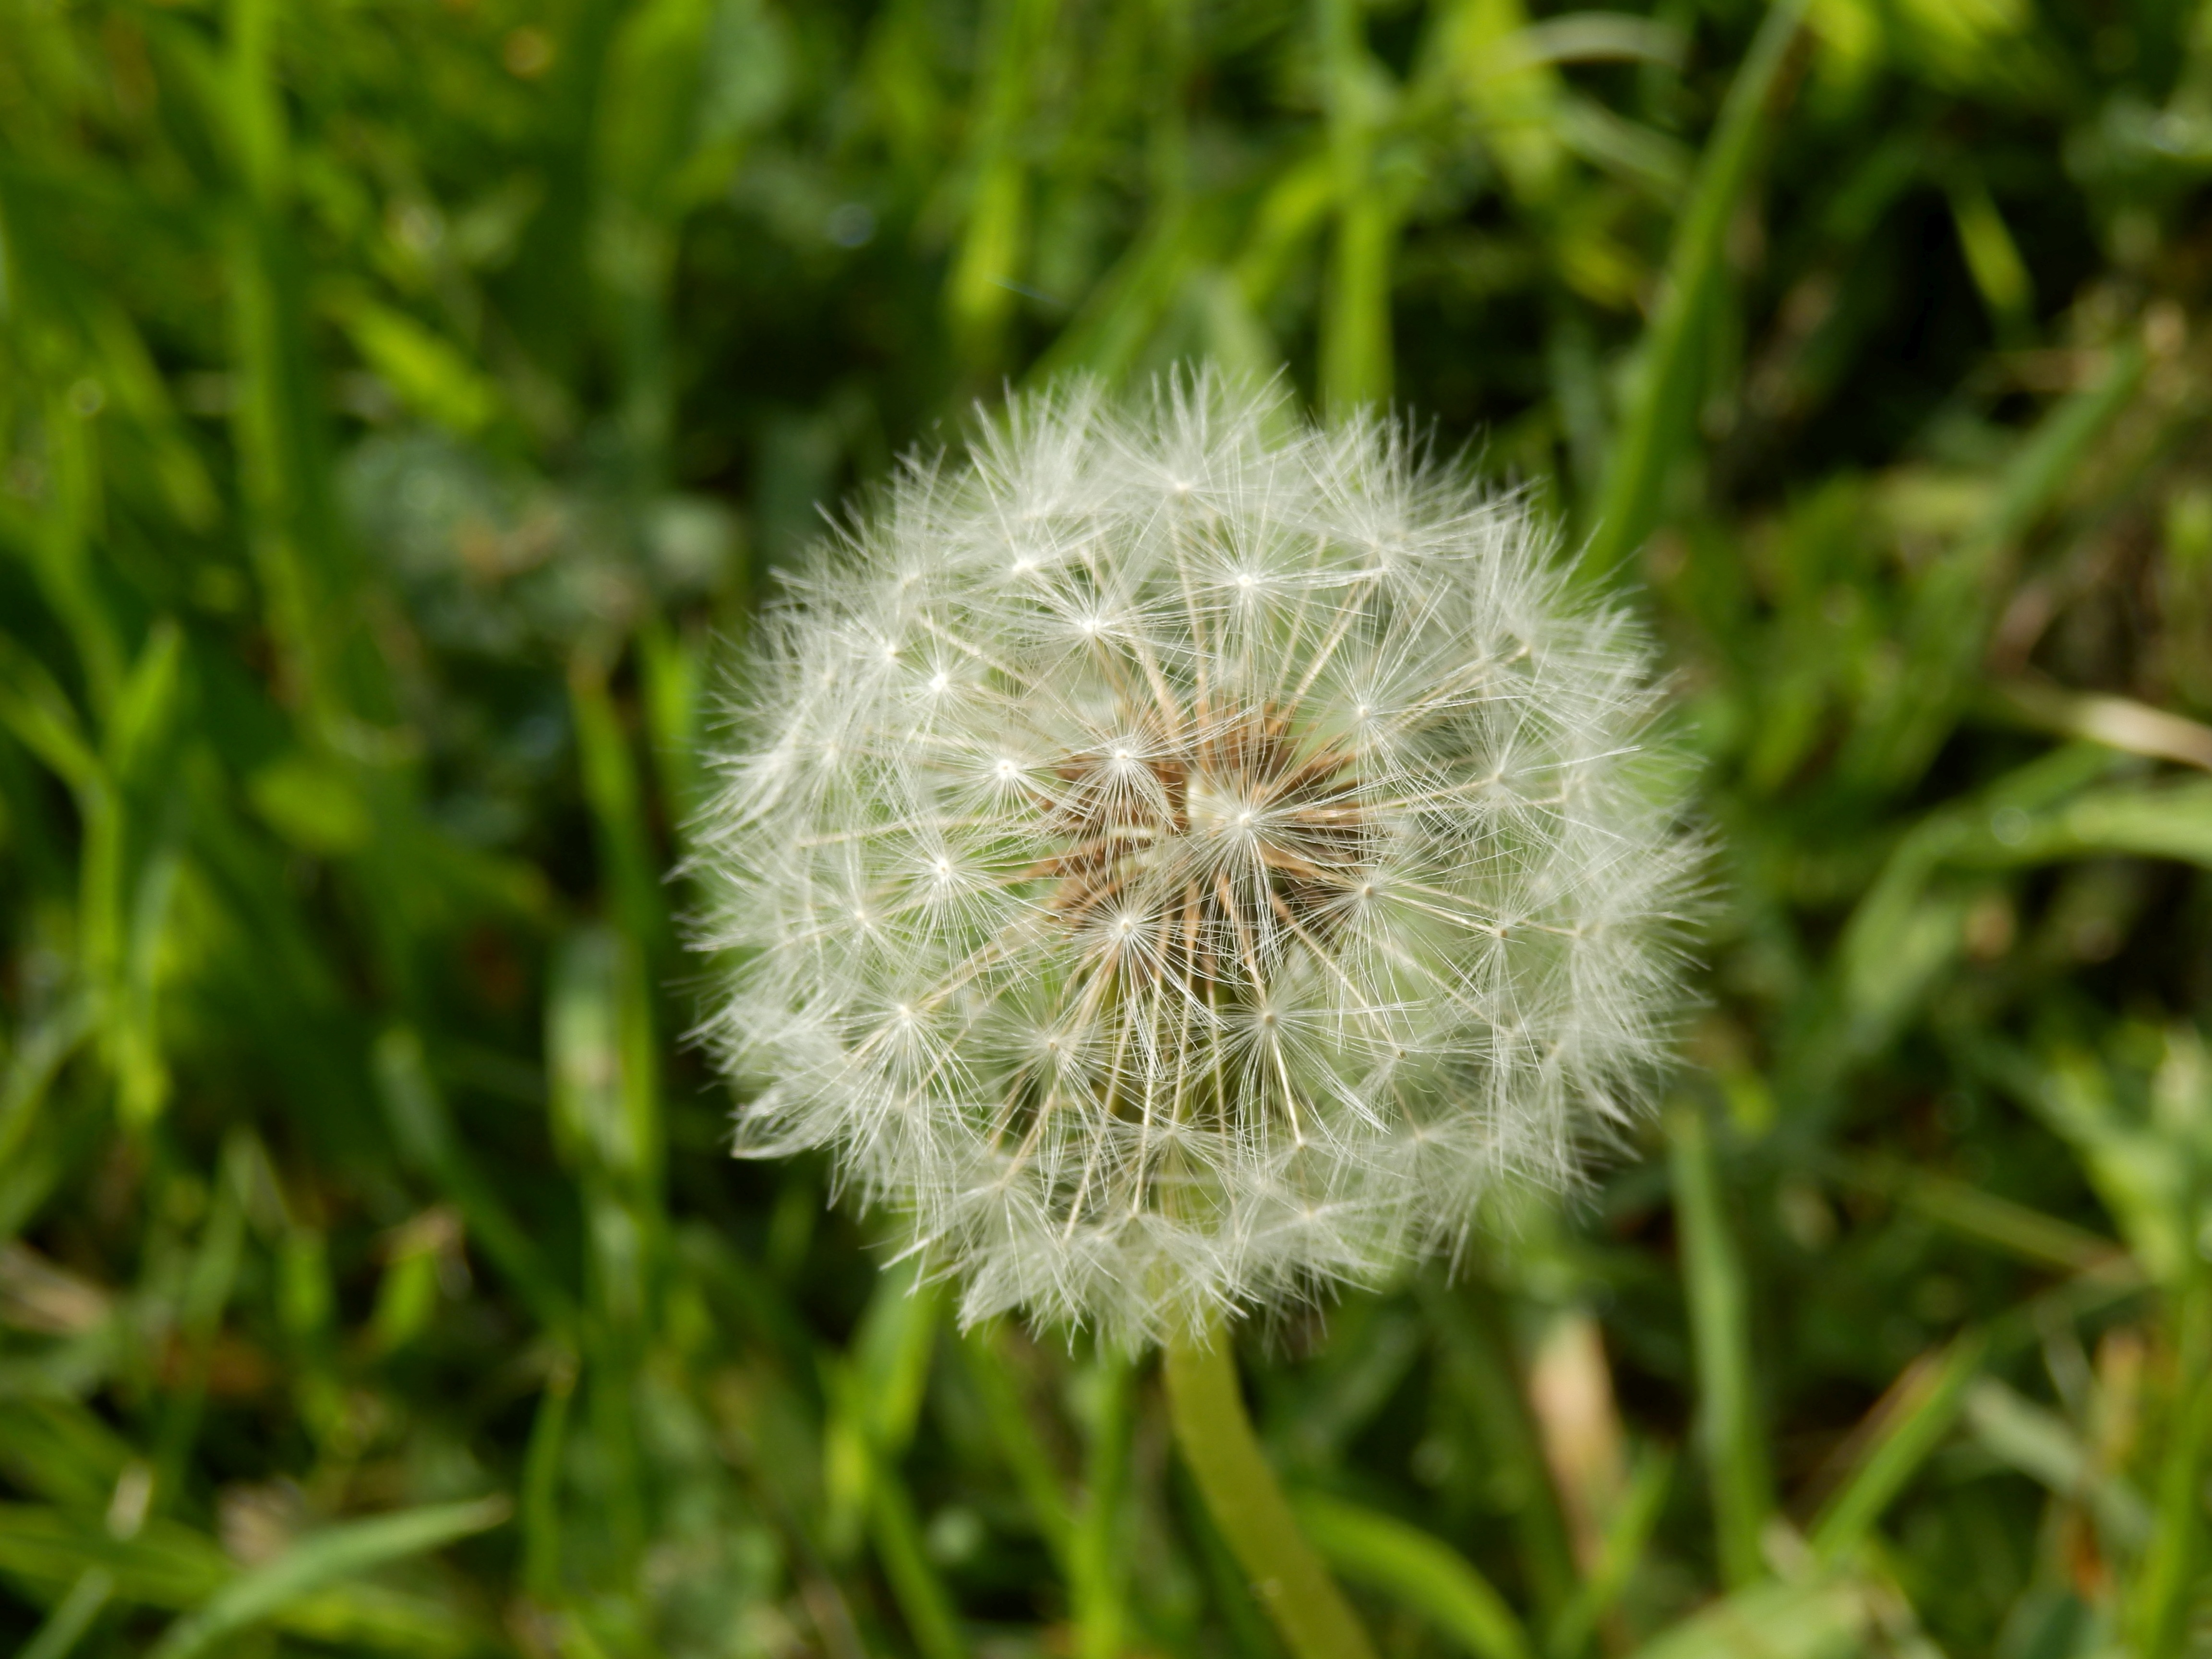
nature, grass, blossom, plant, white, lawn, meadow, dandelion, flower, bloom, botany, close, flora, wildflower, pointed flower, thistle, macro photography, flowering plant, daisy family, silybum, grass family, plant stem, land plant